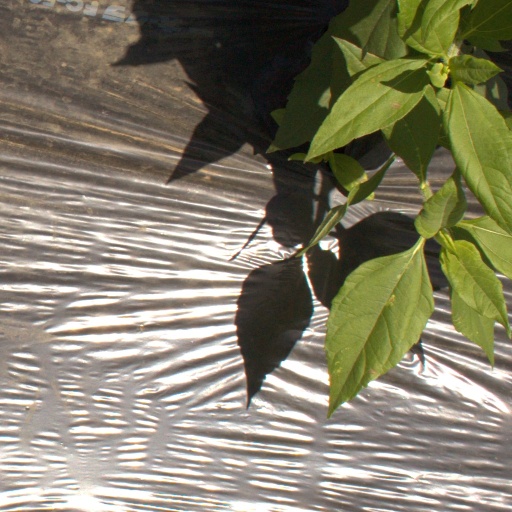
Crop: Jerusalem artichoke